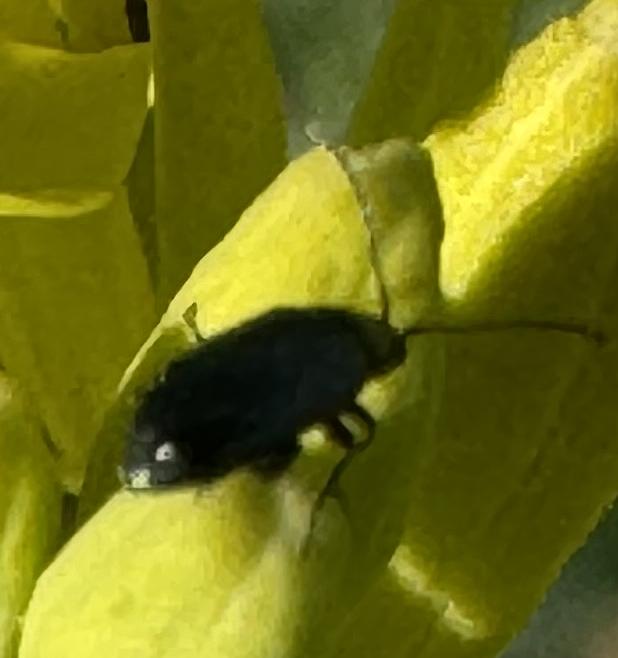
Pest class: crucifer_flea_beetle